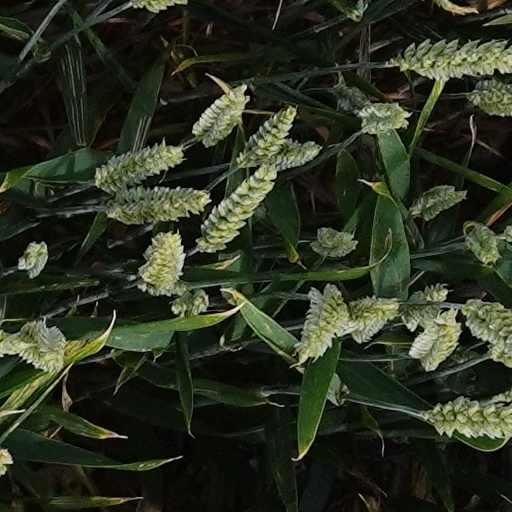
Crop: wheat